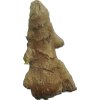
Label: ginger